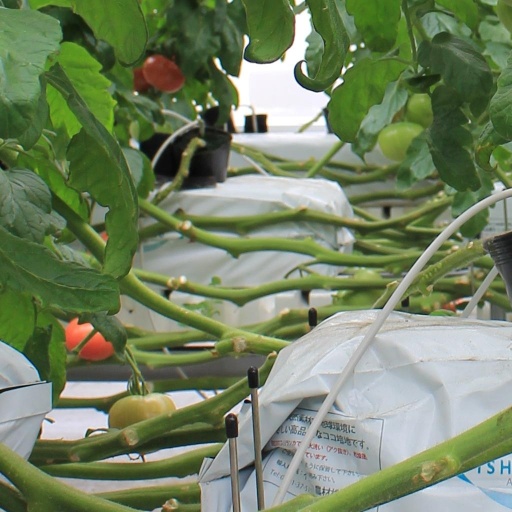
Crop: tomato